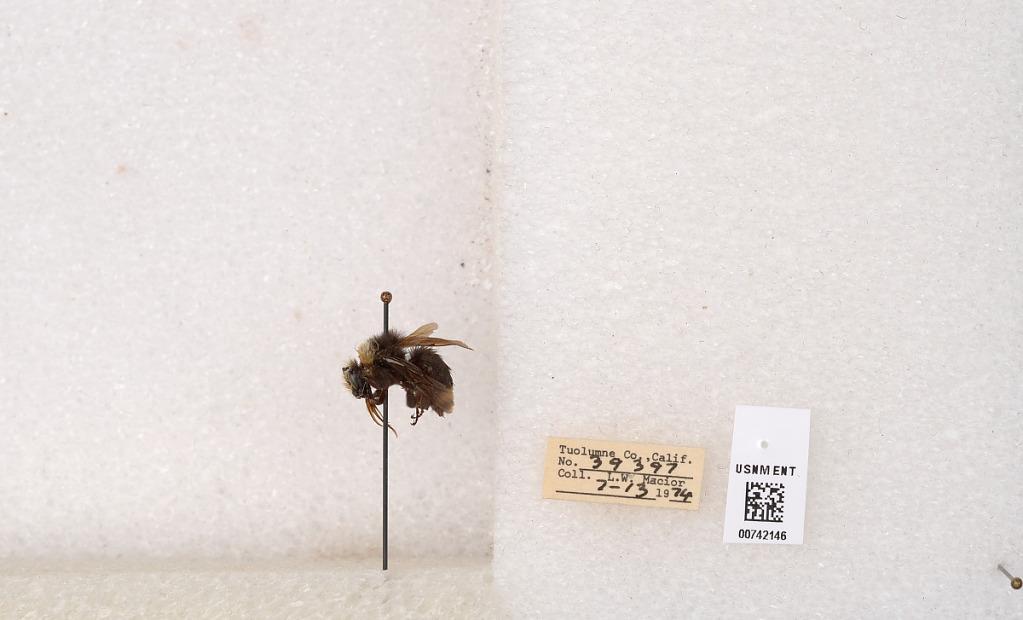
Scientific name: Bombus (Pyrobombus) vosnesenskii Radoszkowski
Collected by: L. Macior
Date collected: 1974-7-13
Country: United States
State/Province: California
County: Tuolumne
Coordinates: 37.9712, -120.228